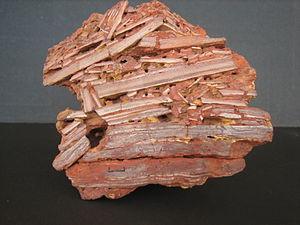
La latérite est une roche rouge ou brune, qui se forme par altération des roches sous les climats tropicaux. Le sens large désigne l'ensemble des matériaux, meubles ou indurés, riches en hydroxydes de fer ou en hydroxyde d'aluminium, constituant des sols, des horizons superficiels, des horizons profonds de profil d'altération. On trouve des latérites surtout en domaine intertropical. Elles recouvrent 33 % des continents.